Areca nut production in India

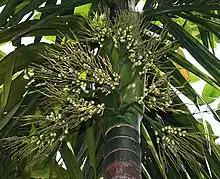
Supari Palm or Betelnut ("Areca catechu"). Kolkata, West Bengal.

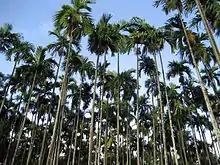
Arecanut plantation in Karnataka

Areca nut production in India is dominant in the coastal region within from the coast line, and also in some other non-coastal states of India. Areca nut ("Areca catechu"), a tropical crop, is popularly known as betel nut, as its common usage in the country is for mastication with betel leaves. It is a palm tree species under the family of Arecaceae. It has commercial and economic importance not only in India but also in China and Southeast Asia.